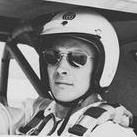
Age: 30